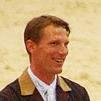
Age: 29